4th Home Counties Brigade, Royal Field Artillery

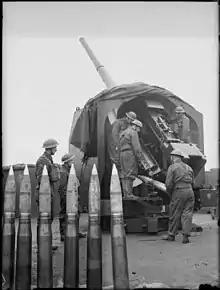
4.5-inch AA gun and crew of 207 Battery, 58th HAA Regiment, near Sittingbourne, Kent, January 1941

After 15 September, the intensity of "Luftwaffe" day raids declined rapidly, and it began a prolonged night bombing campaign over London and industrial towns (The Blitz). This meant that the gunsites of 'Thames South' were in action night after night as the bomber streams approached the London Inner Artillery Zone (IAZ). This period of intense activity lasted until May 1941, but occasional raids kept the AA defences on high alert.